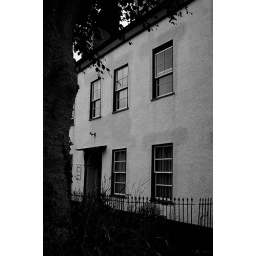
Onlt this time in black and white - using tree to frame this terraced house - which has some character